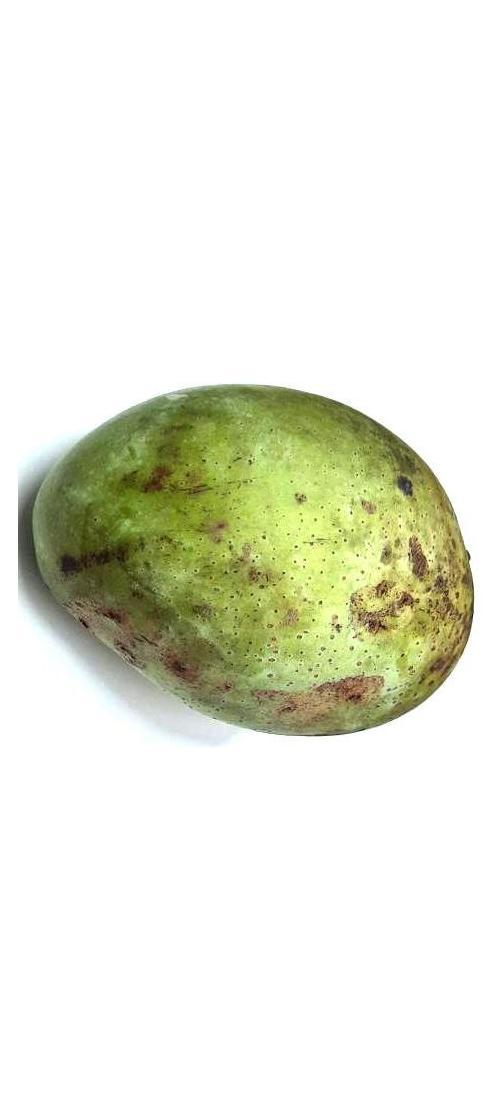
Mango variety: Fazli Classic